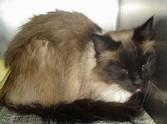
cat